Scorpion II

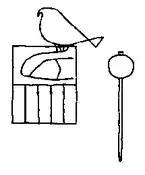
Clay mark with the name of king Scorpion II (after Dietrich Wildung)

At Tarkhan and Minshat Abu Omar, several stone and clay vessels were found. They have royal "serekhs" incarved at their bellies and the reading of the name inside is disputed. Several Egyptologists (including Thomas Schneider, Dietrich Wildung and Herman TeVelde) are convinced that the "serekhs" present a strongly stylized figure of a scorpion. Others, such as Günter Dreyer and Wolfgang Helck, are not so sure and read it as a sloppily drawn version of the name of King Ka.